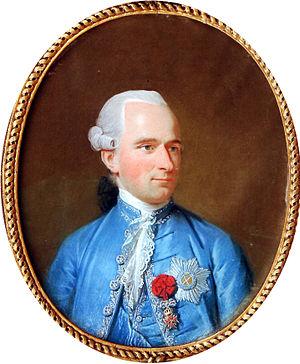
Le comte Camillo Marcolini-Ferreti était ministre et directeur de l'académie des beaux-arts de l'Électeur, puis roi de Saxe Frédéric-Auguste III.